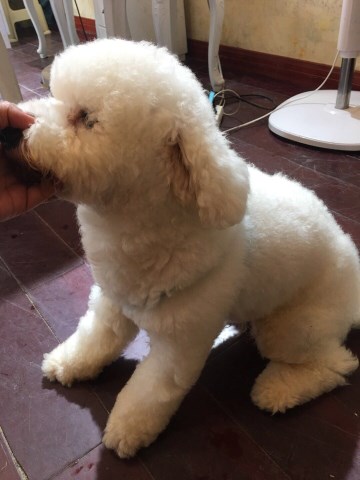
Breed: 3083-n000117-Bichon_Frise